Pat Rowley

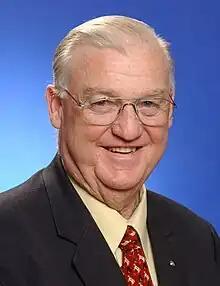

Patrick Desmond Rowley CMG (born 23 September 1935) is an Australian agricultural leader. He was chairman of the Australian Dairy Farmers Federation from 1977 until 2006, during which time he assisted in initiating significant industry changes. The Australian Broadcasting Corporation described him in 2003 as "the most influential figure in the history of Australian dairy farming".